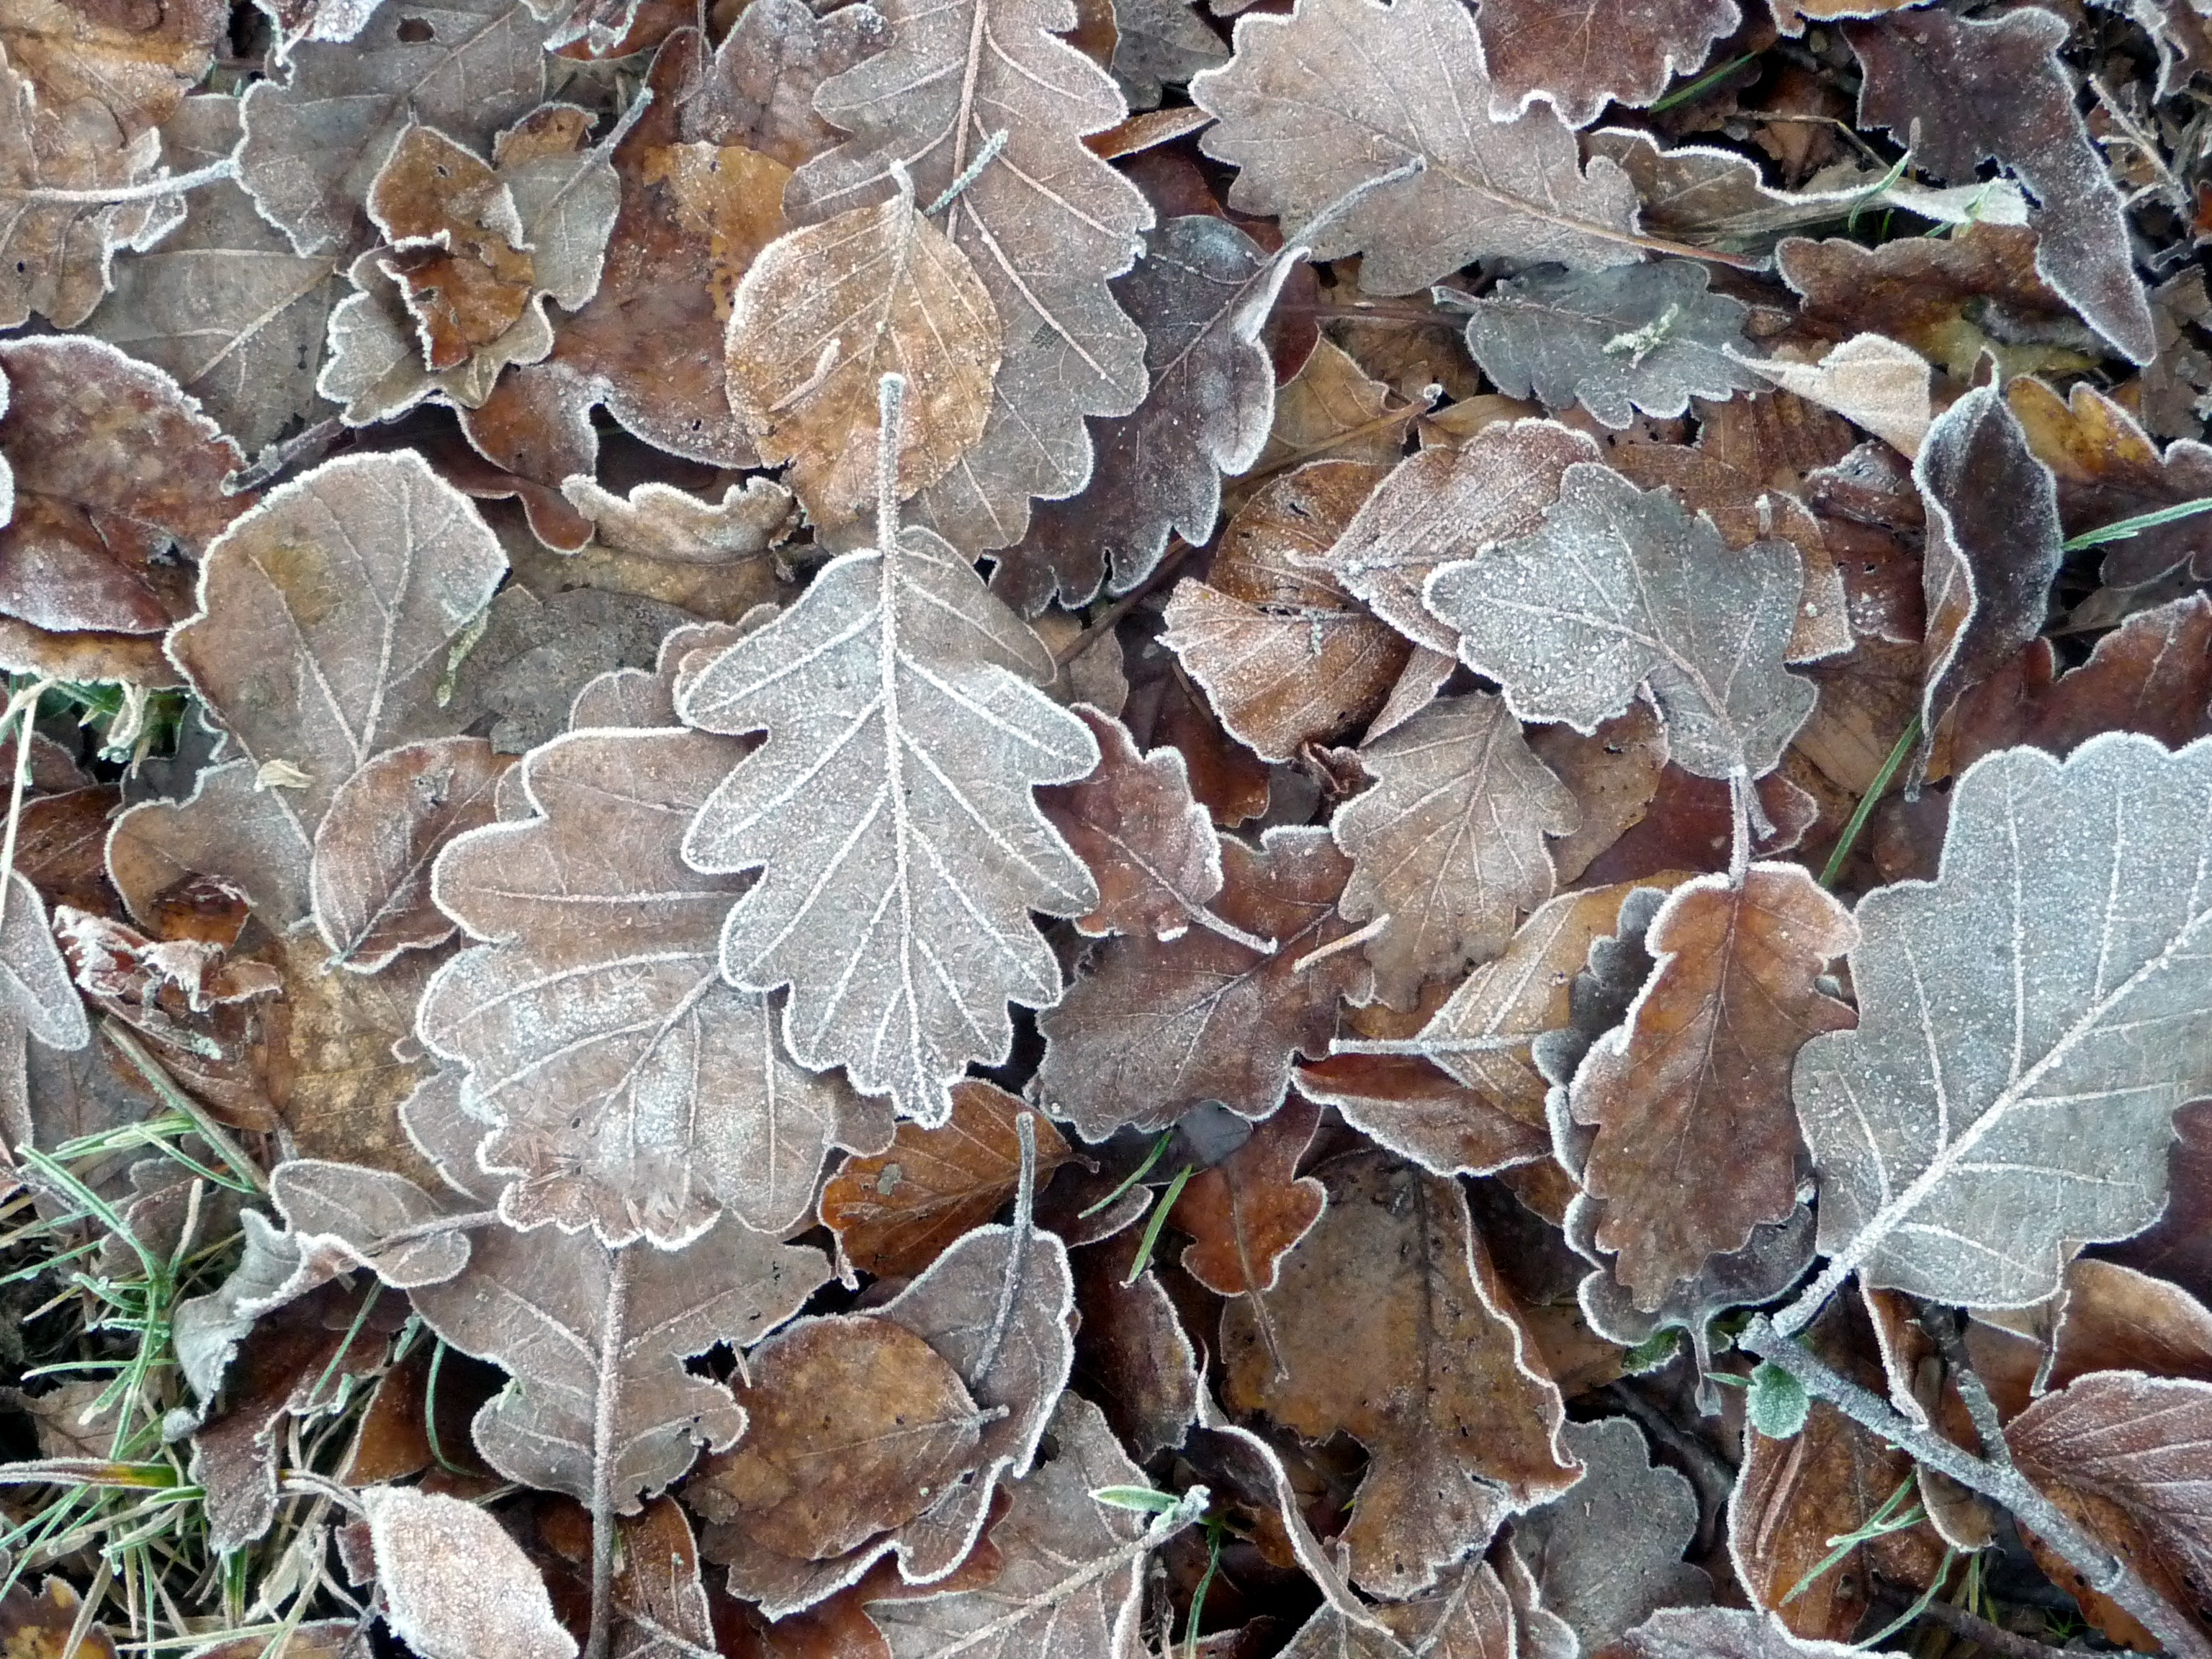
tree, forest, branch, plant, leaf, flower, frost, trunk, autumn, flora, season, leaves, autumn leaves, carpet of leaves, frozen leaves, still lifes, woody plant